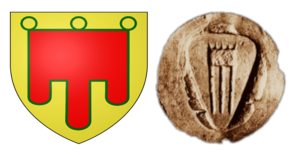
Armes et blason de Robert IV d'Auvergne. Source Guy II d'Auvergne, sceau du XIIème siècle - Verso - Blason. Sigillographie de l'ancienne Auvergne (XIIe-XVIe siècles), par Philippe de Bosredon - 1895.
Le drapeau de l'Auvergne, parfois nommé le gonfanon, est le drapeau de l'Auvergne, région culturelle et historique. Le drapeau fut également celui de la région Auvergne, ancienne région administrative et aujourd'hui partie de la région Auvergne-Rhône-Alpes.
Robert IV d'Auvergne, né vers 1130 et mort en 1194, est comte d'Auvergne entre 1182 et 1194. Il est le fils de Guillaume VIII d'Auvergne et d'Anne de Nevers.
Le comté d'Auvergne est une ancienne principauté de l'actuelle France. Sa situation au centre de la Gaule, puis du royaume de France n'a pas été permanente. Au XIIᵉ siècle le comté d'Auvergne partage ses frontières avec les terres des Plantagenêt à l'ouest, le royaume de France au nord, le Saint-Empire à l'est et le comté de Toulouse, territoire lié au royaume d'Aragon au sud.